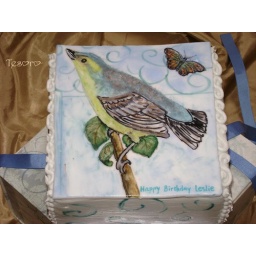
Bird cake in a box